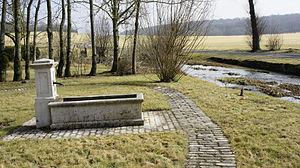
Lavoir_et_ruisseau affluent de l'Aire_à Amblaincourt_.
Amblaincourt est une commune associée du département de la Meuse, en région Grand Est.